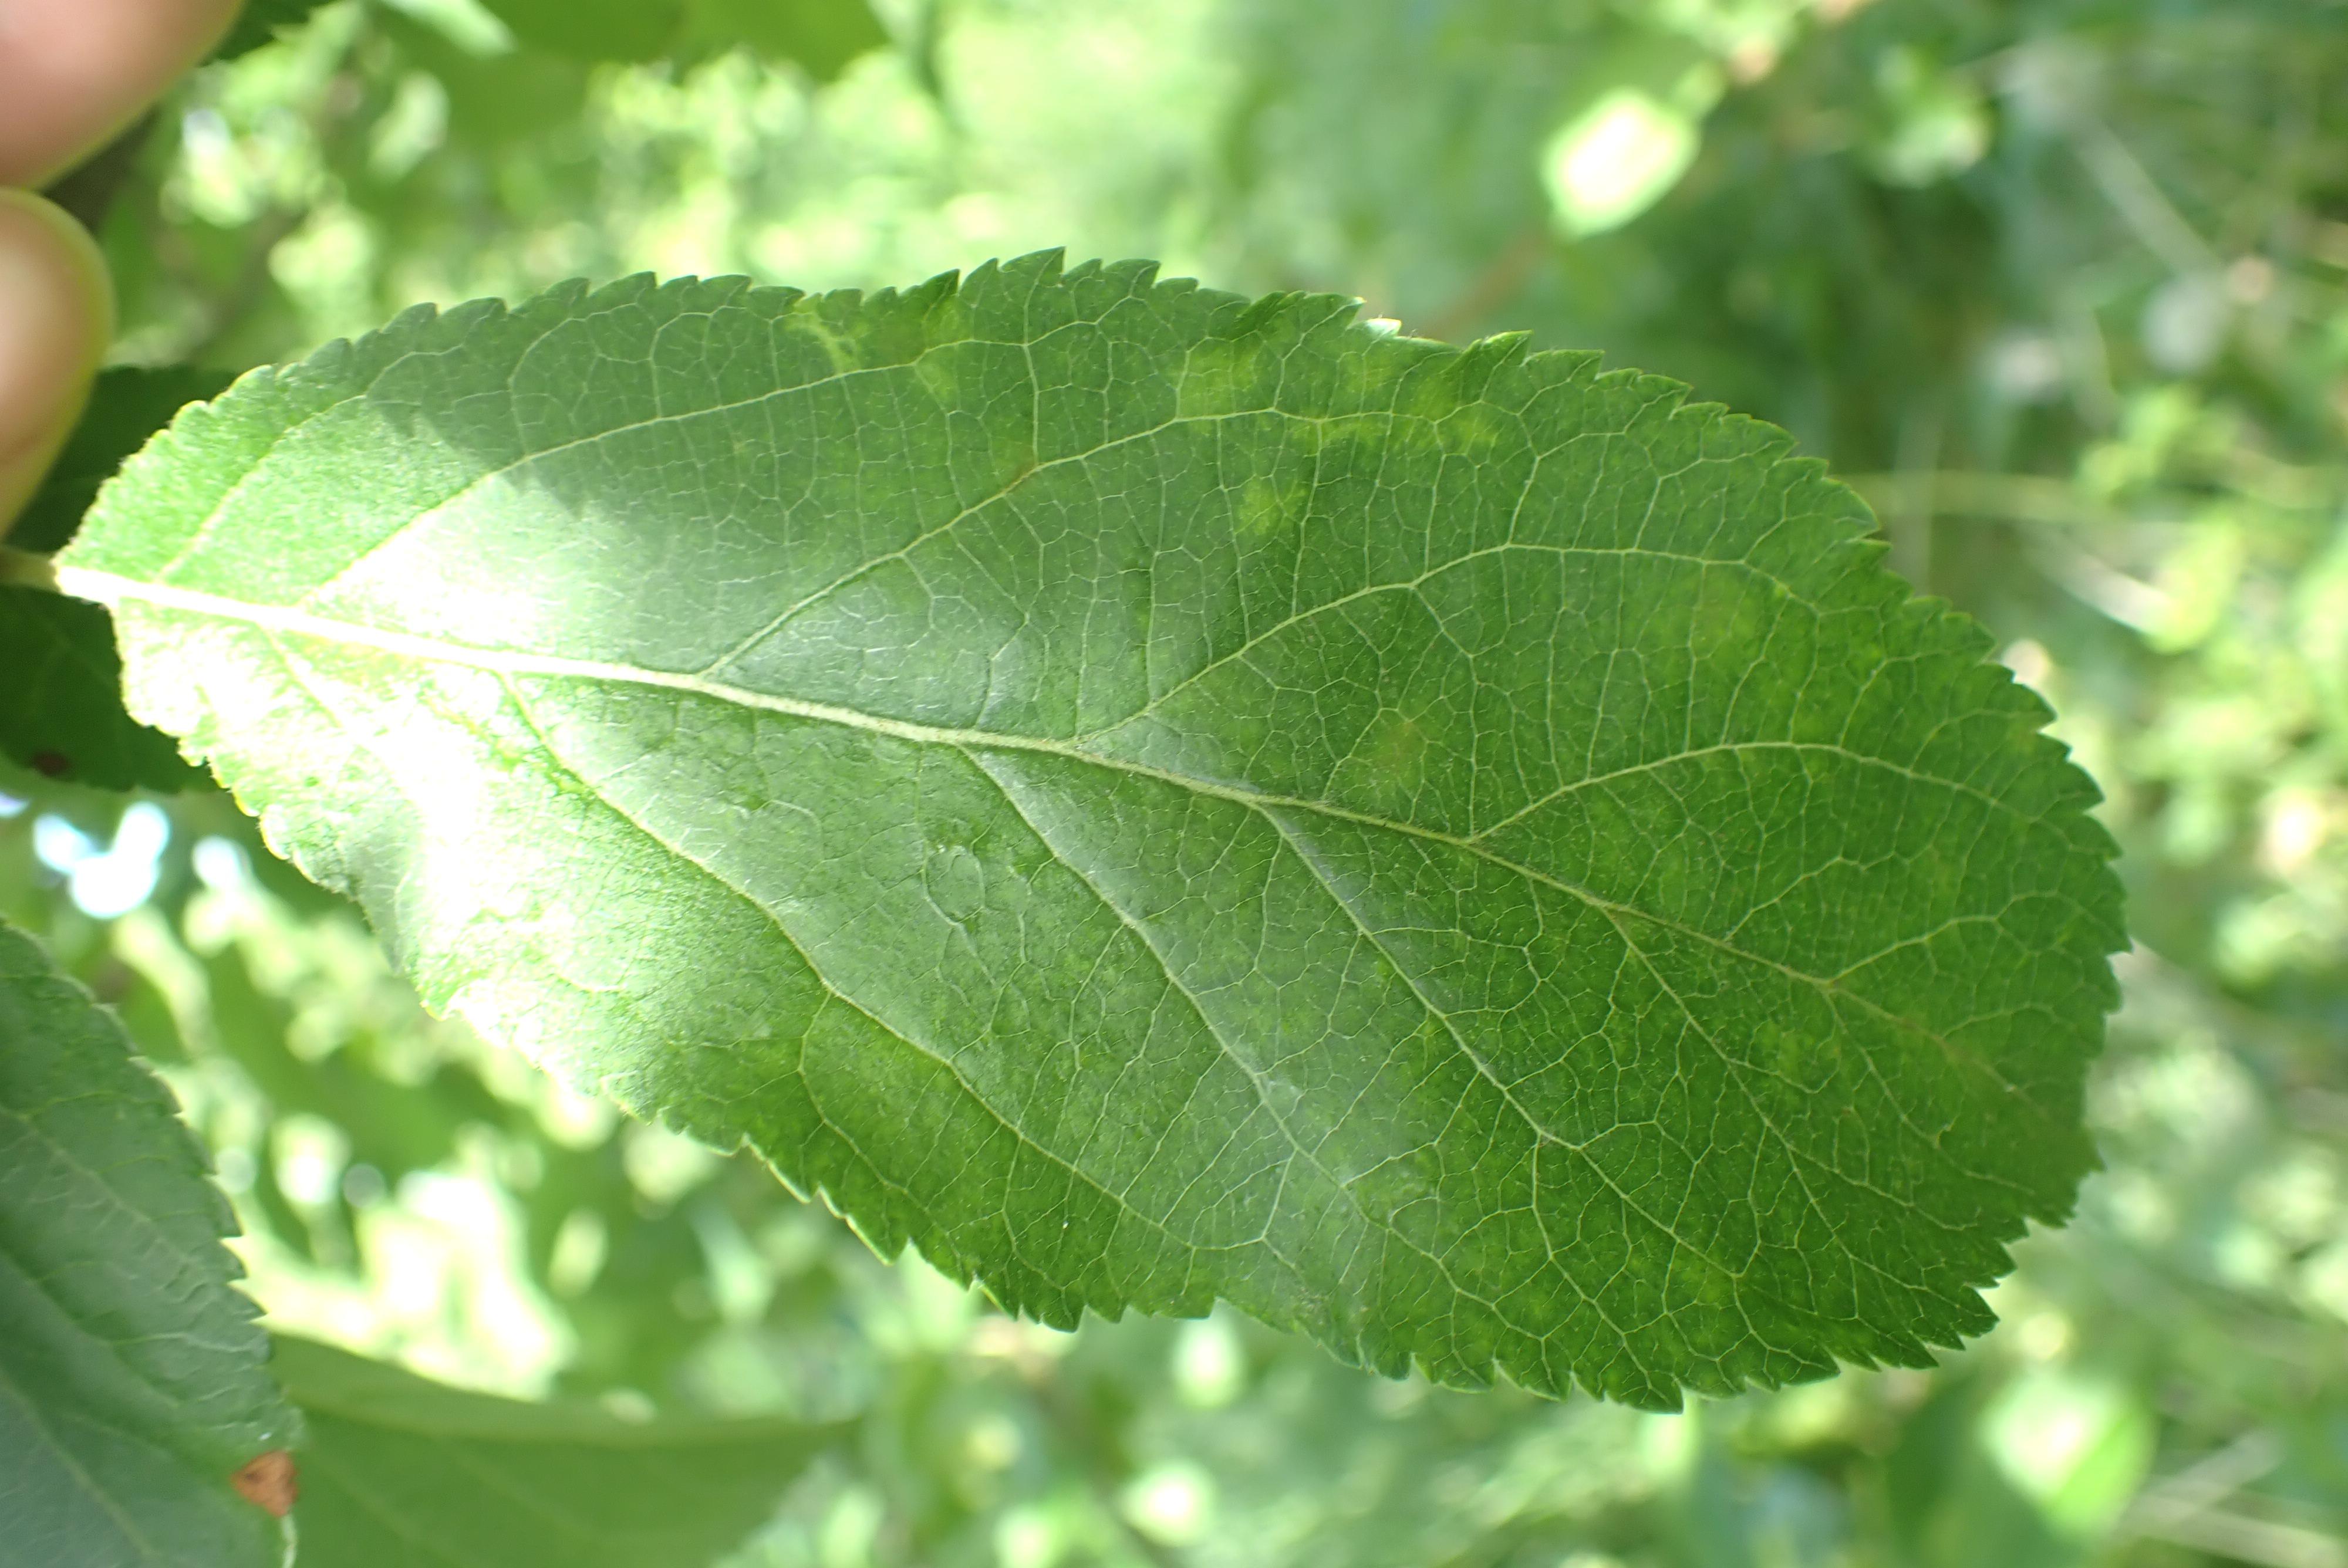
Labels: scab